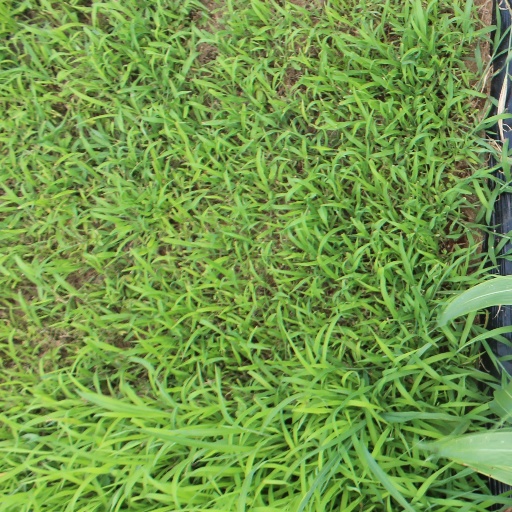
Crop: sorghum